John A. Volpe

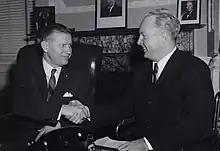
Volpe with Boston Mayor John F. Collins (1960–1968).

In 1960, Volpe was elected Governor of Massachusetts, defeating Massachusetts Secretary of the Commonwealth Joseph D. Ward. He served as governor from 1961 to 1963. In 1962, Volpe was narrowly defeated for reelection, losing to former Governor's Councillor and JFK friend Endicott Peabody. In 1964, Volpe ran again for governor and was able to capitalize on disarray within the Massachusetts Democratic Party when Lieutenant Governor Francis X. Bellotti defeated Peabody for the Democratic nomination for governor. Despite the Democratic landslide nationwide that year, Volpe defeated Bellotti in a close race. In 1966, Volpe was elected to the first four-year term in Massachusetts history, defeating former Massachusetts Attorney General Edward J. McCormack, Jr.